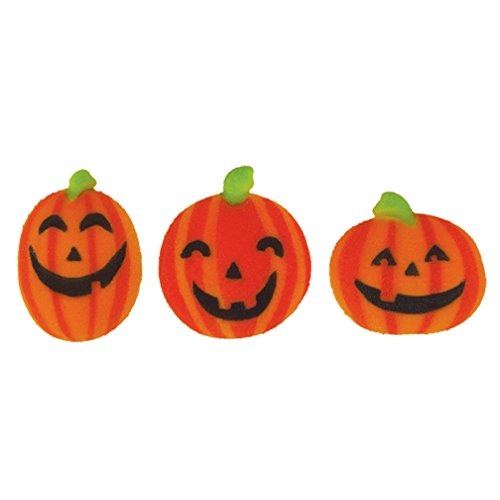
Item Name: Lucks Dec-Ons Decorations Molded Sugar/Cup-Cake Top, Happy Jacks Assortment, 1 1/8 - 1 1/4 Inch, 90 Count
Bullet Point 1: Dec-Ons sugar decorations are made primarily from finely granulated sugar which is molded into various shapes and hand painted with edible food colors
Bullet Point 2: Packaging: Outside box is shrink wrapped; Inside sugars are sandwiched between foam layers to prevent damage; 5 year shelf life
Bullet Point 3: Due to the nature of this product, some breakage will occur and product has been priced accordingly; Any broken pieces can be placed together on your cakes
Bullet Point 4: Lucks Food Decorating Company products are all manufactured to work in some of the most demanding wholesale environments, which include freezing and thawing without color bleed or product degradation
Bullet Point 5: Lucks’ manufactured products are all Orthodox Union Kosher Certified
Value: 90.0
Unit: count

Price: 12.19